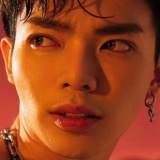
ca sĩ Erik